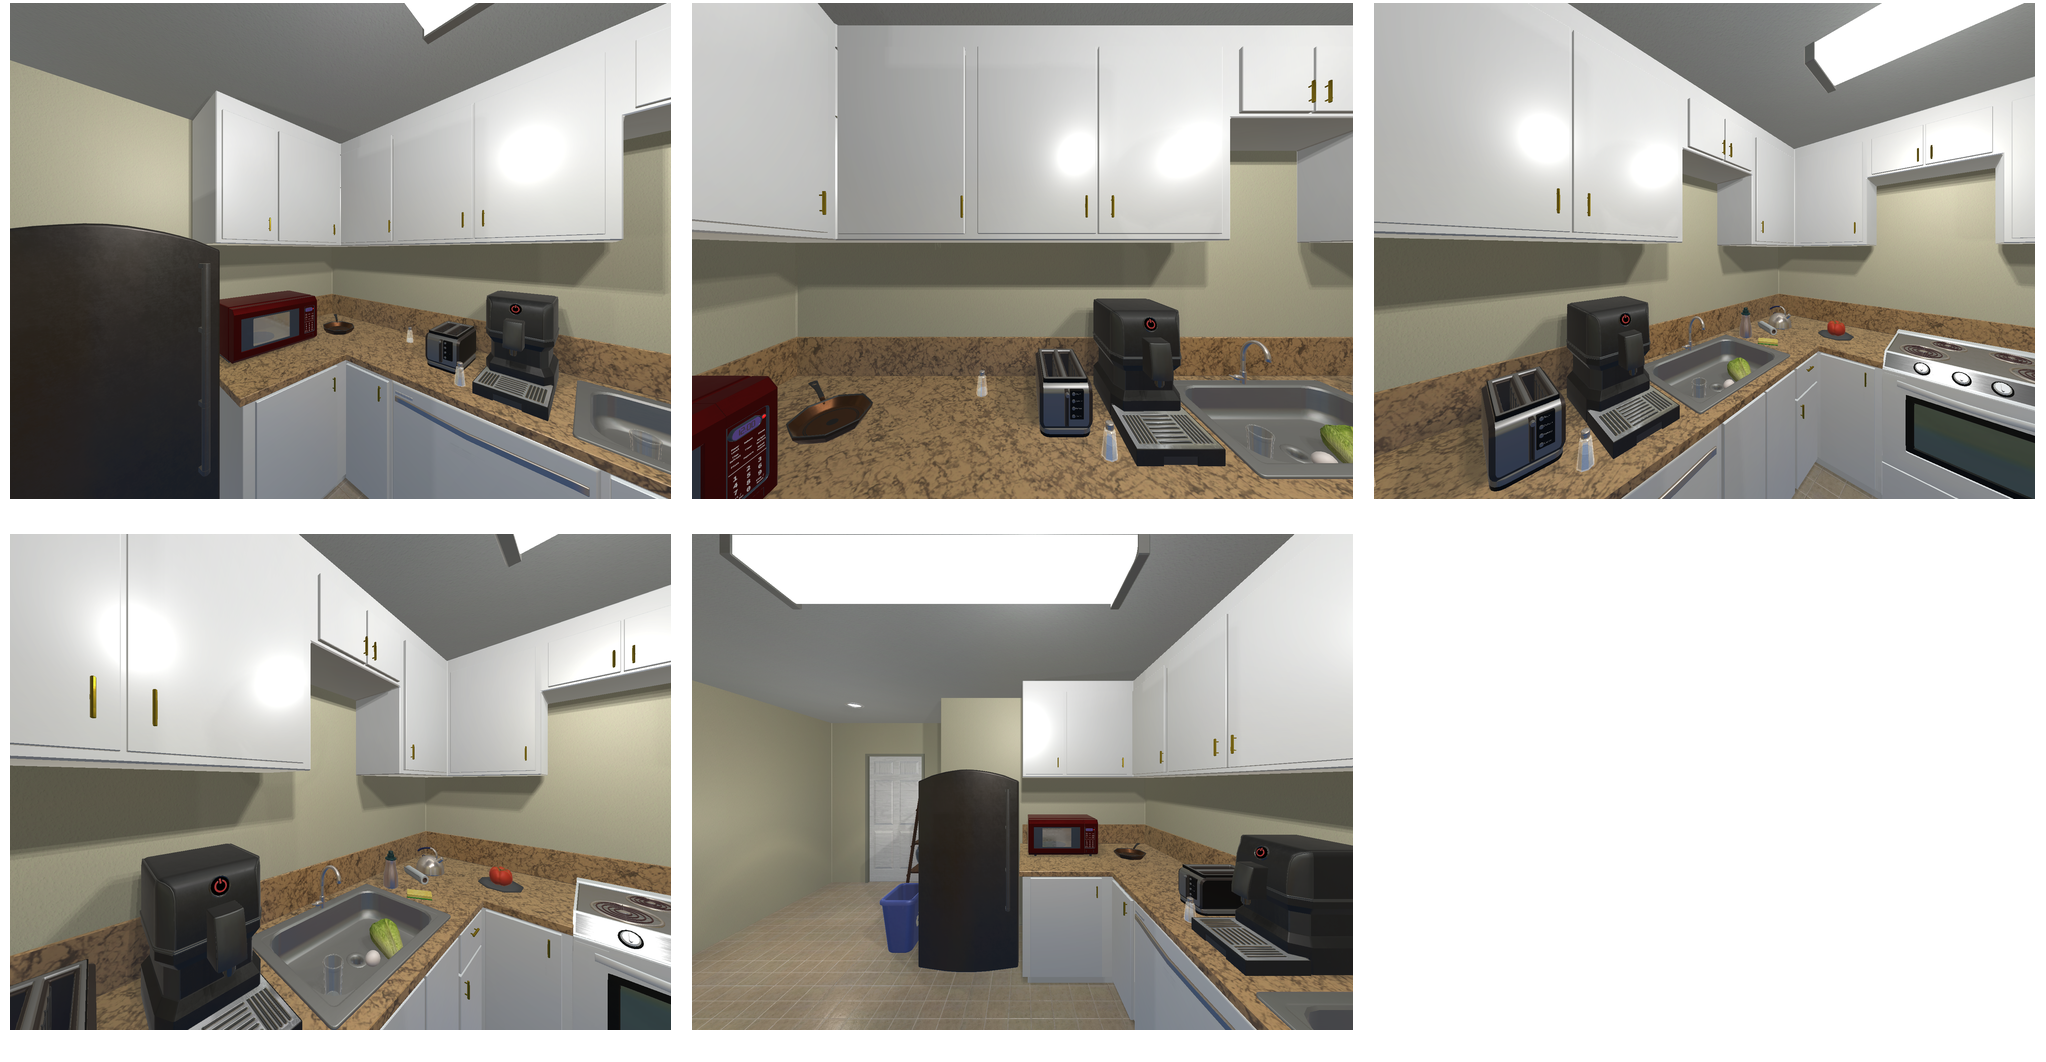Task instruction: Turn on the coffee machine.
Answer: {"task_instruction": "Turn on the coffee machine.", "nodes": ["coffee machine button / coffee machine switch", "coffee machine"], "edges": [{"functional_relationship": "activate", "object1": "coffee machine button / coffee machine switch", "object2": "coffee machine", "spatial_relations": ["higher_than", "close"], "is_touching": true}], "action_type": "press", "function_type": "device_control"}